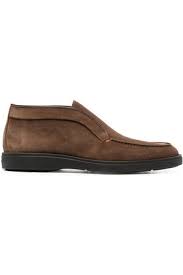
Label: Boat